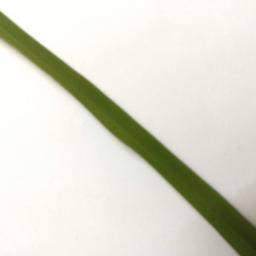
Label: Rice___Healthy